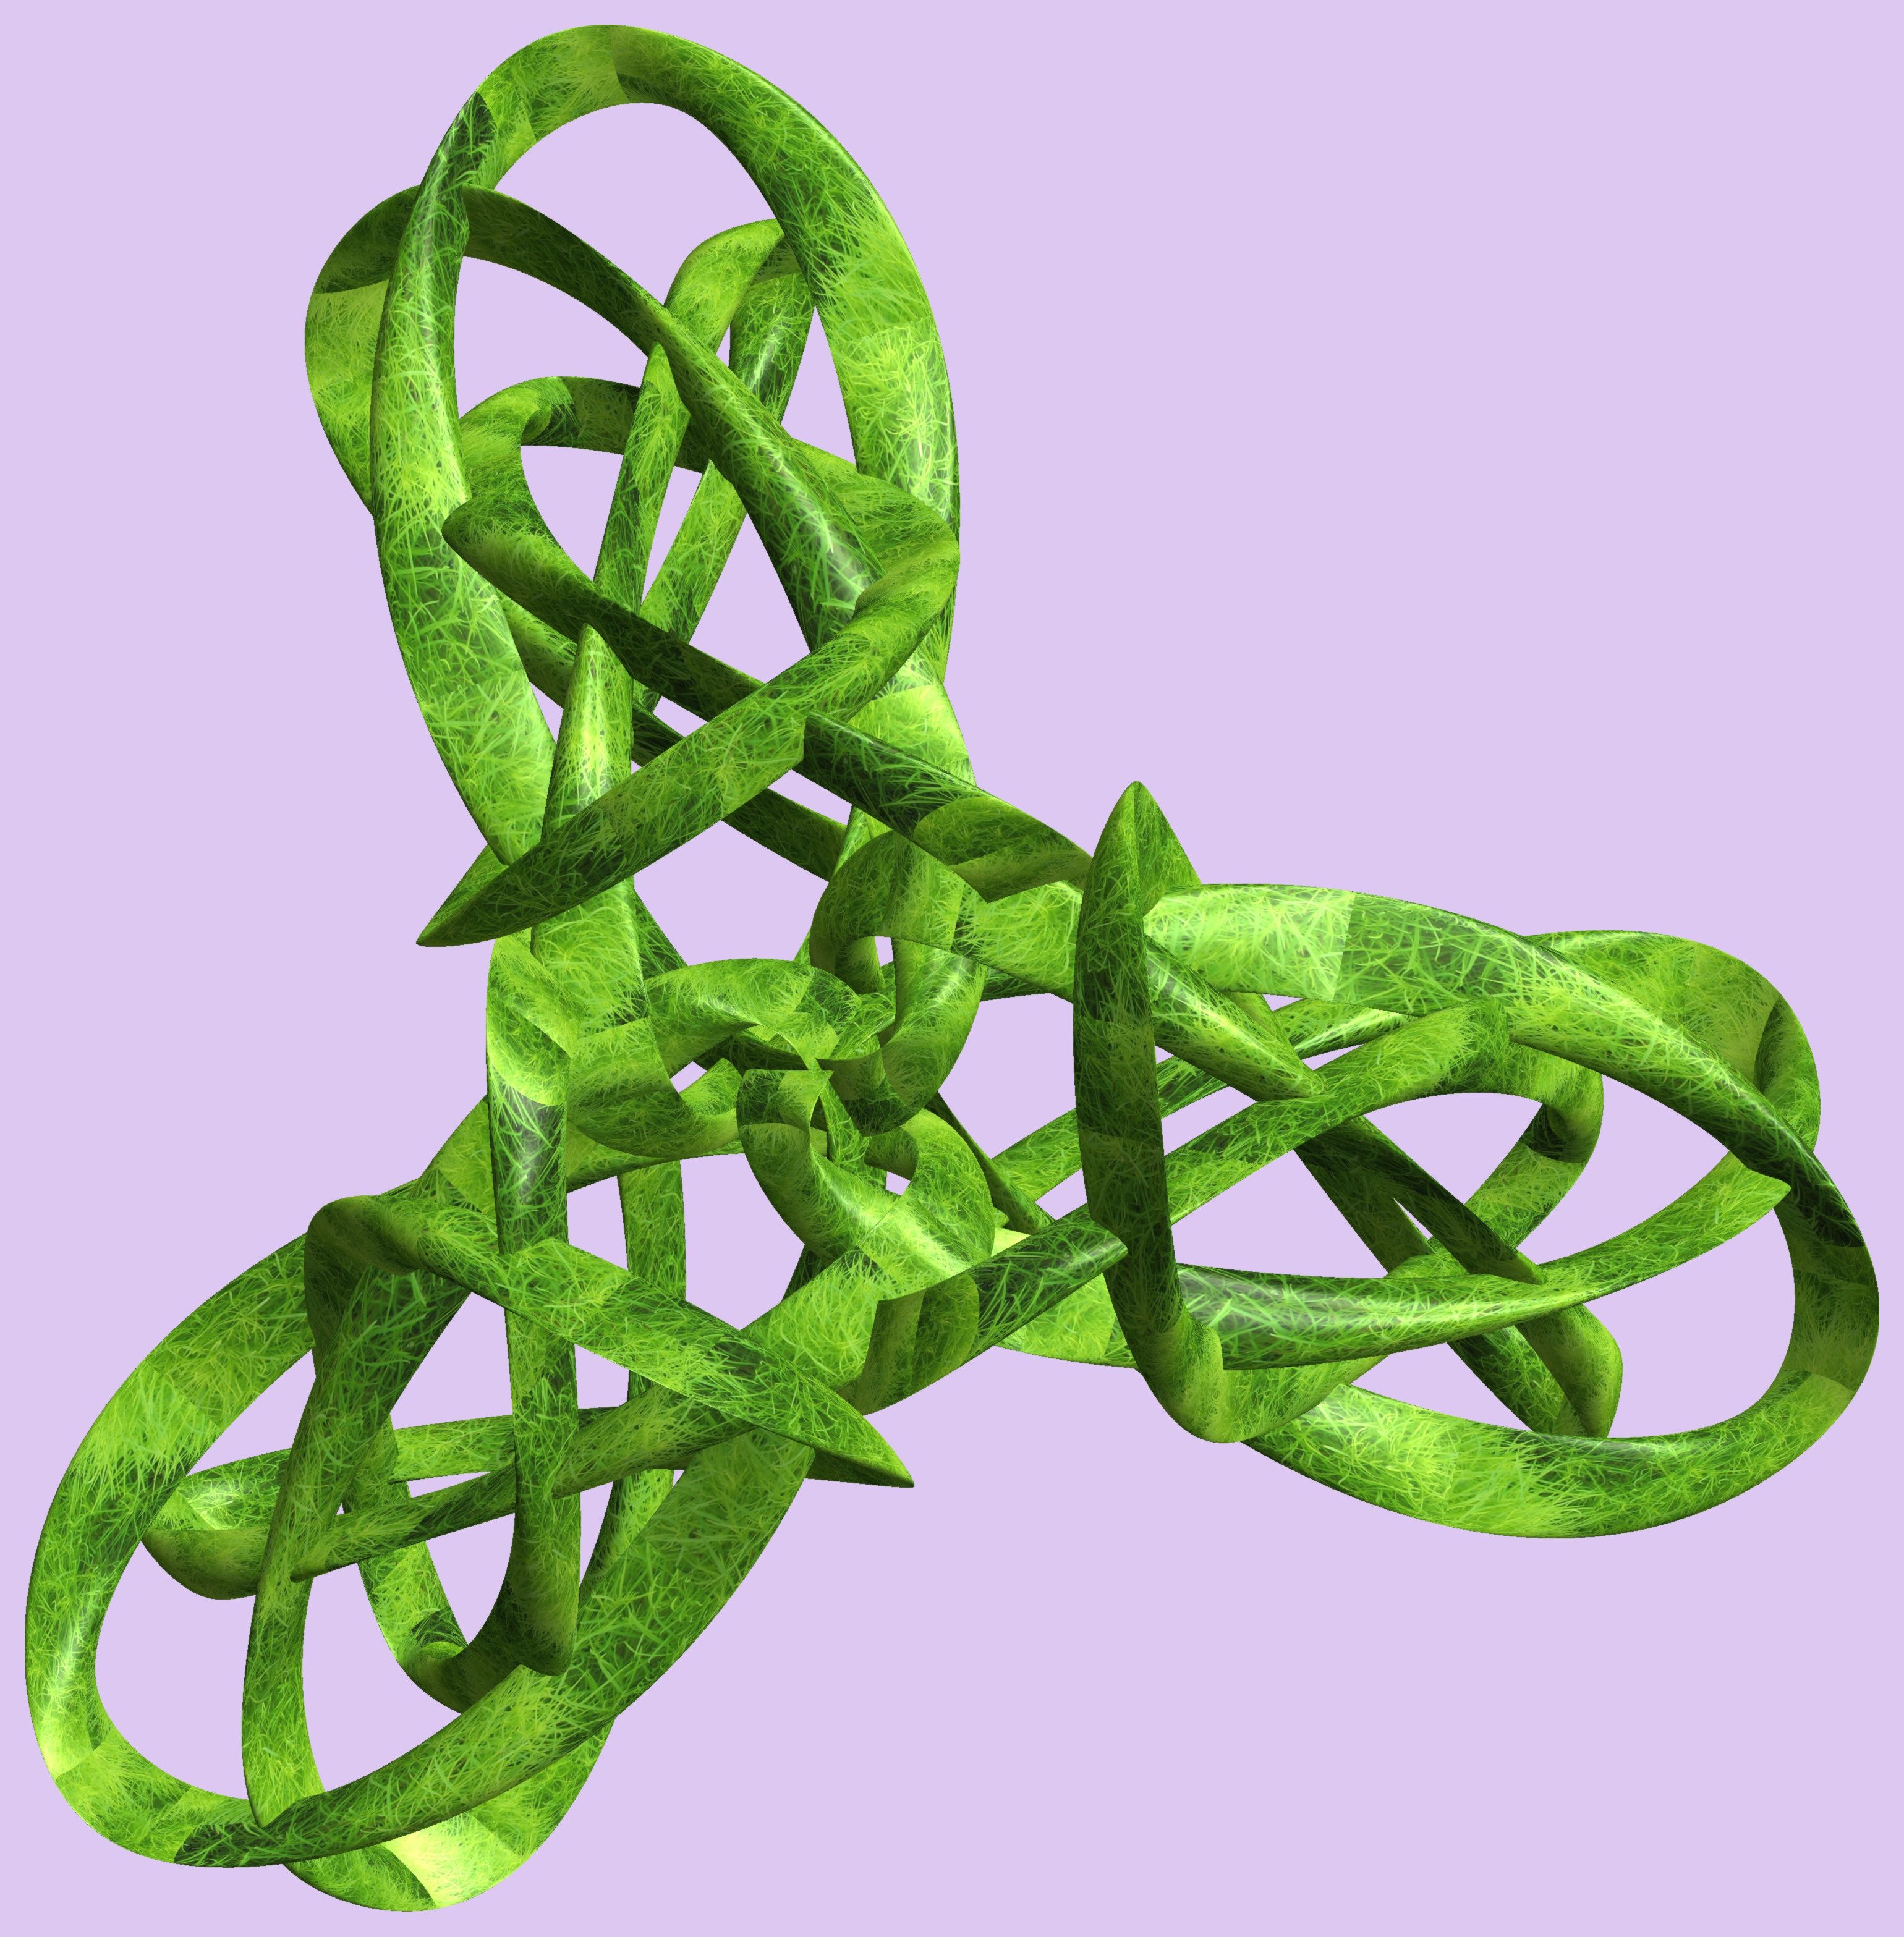
structure, texture, pattern, green, font, cool image, figure, design, symmetry, 3d, graphic, knot, mathematica, cg, parametricplot3d, code, program, algorithm, abstruct, mapping